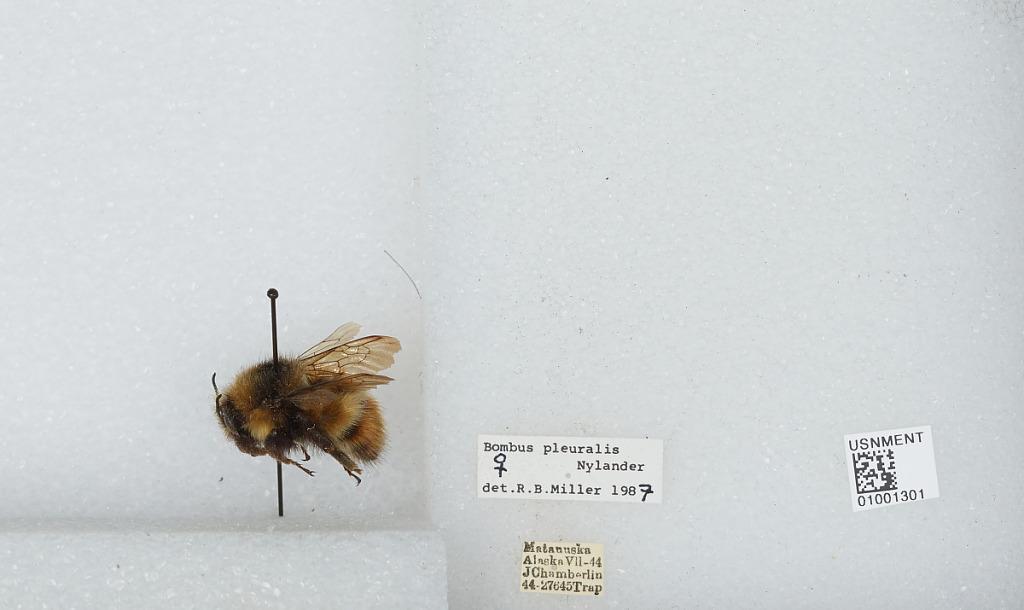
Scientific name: Bombus (Pyrobombus) flavifrons Cresson
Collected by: J. Chamberlin
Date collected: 1944-7-
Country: United States
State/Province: Alaska
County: Matanuska-Susitna
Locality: Matanuska
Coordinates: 61.38, -150.25
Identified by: Miller, R. B.